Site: brandenburg
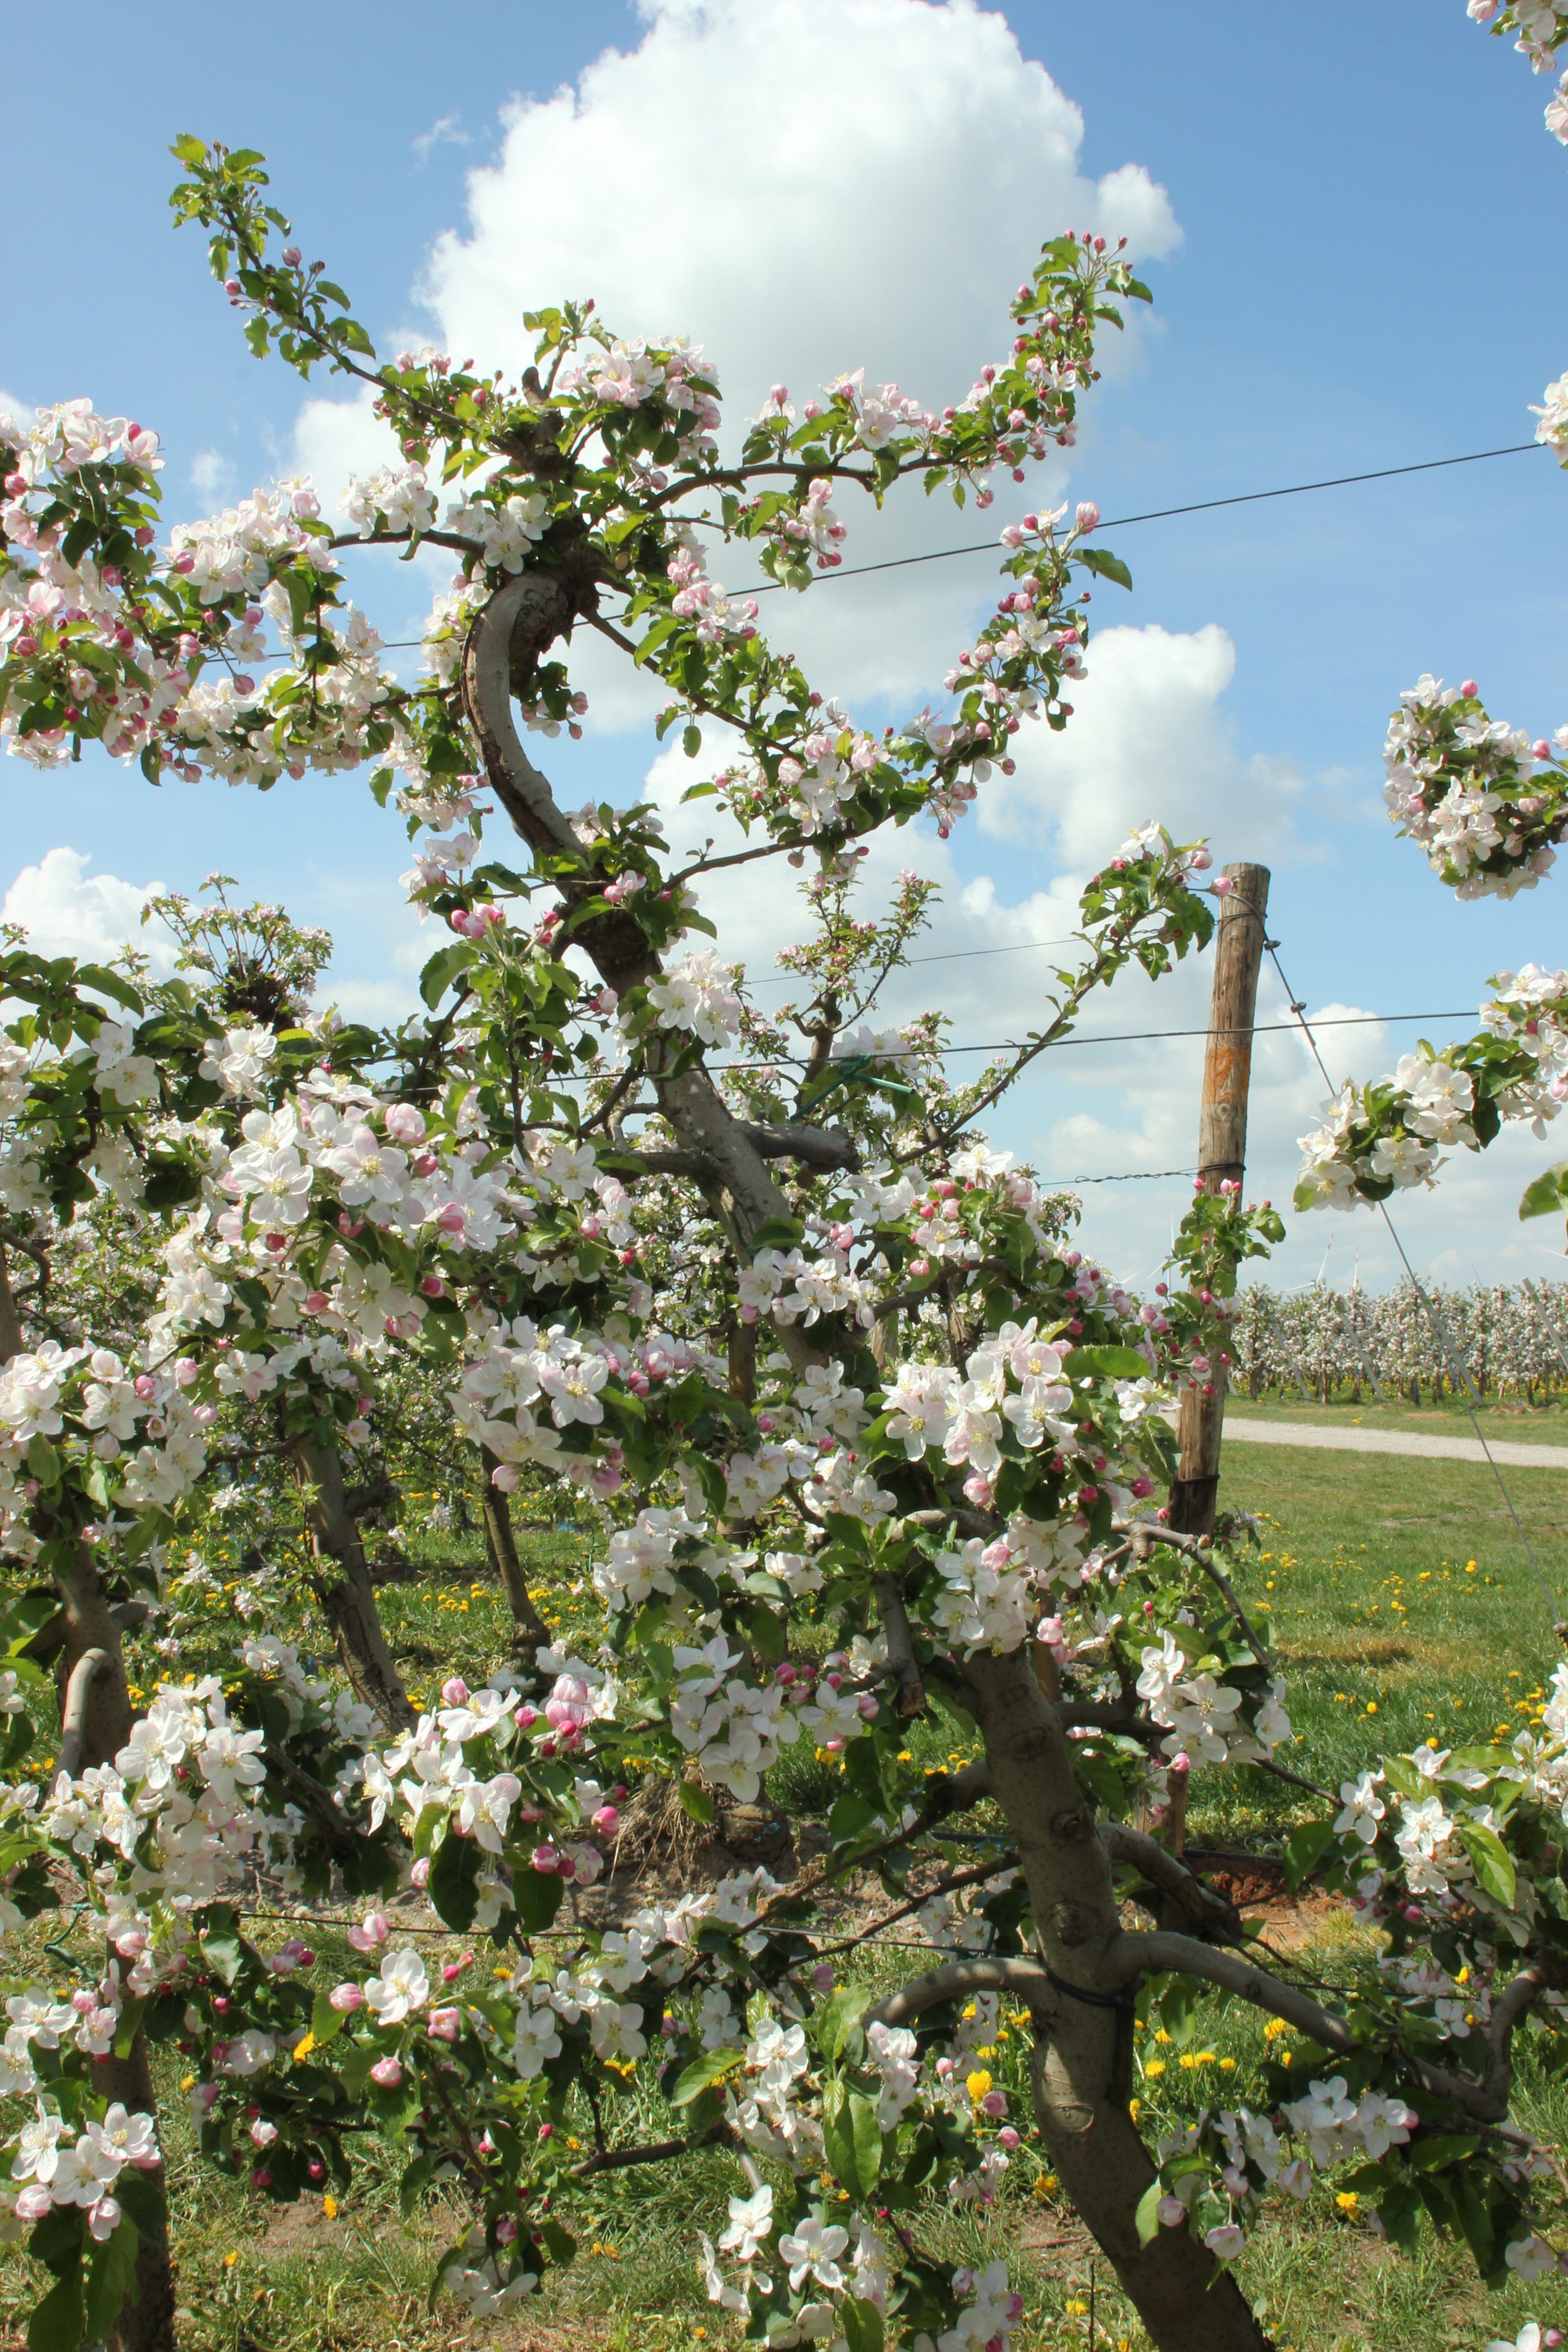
Growth stage (BBCH 65): Flowering